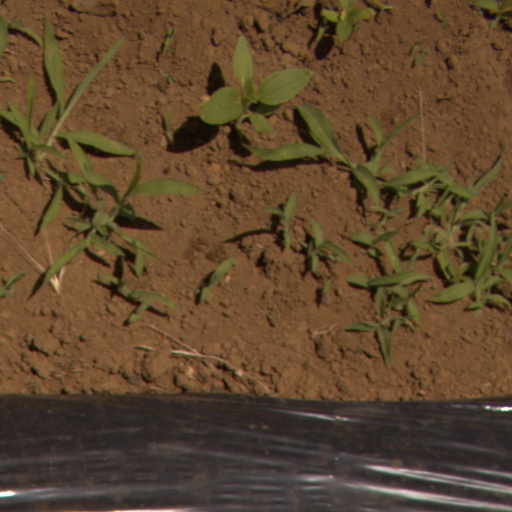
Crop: Jerusalem artichoke